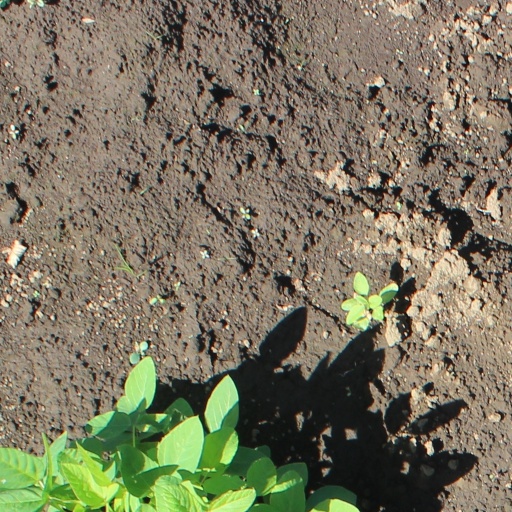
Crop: soybean